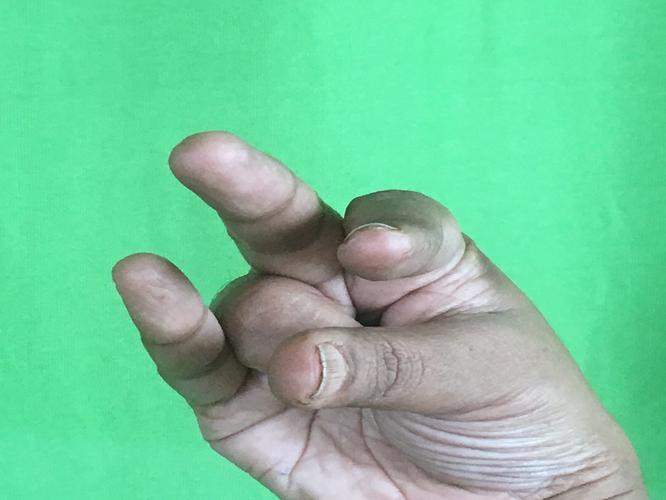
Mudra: Kangulam
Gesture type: single_hand